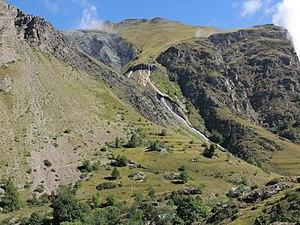
Les Clots, Mizoën, Frankrijk (1540 m.) voir Fontaine Petrifiante
Mizoën est une commune française située dans le département de l'Isère en région Auvergne-Rhône-Alpes.